Universal Mobile Systems

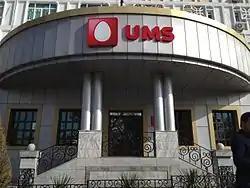
UMS general office

Universal Mobile Systems is an Uzbek–Russian telecommunications company, which provides mobile network to the Republic of Uzbekistan. Universal Mobile Systems was owned by MTS (Mobile TeleSystems GEET, rus. Мобильные ТелеСистемы), until the summer of 2012, when law enforcement authorities of Uzbekistan suspected embezzlement and tax evasion from the parent telecommunications company. According to the settlement agreement, MTS has a stake in 50.01% of the share capital of UMS, the remaining share is transferred to the Republican State Unitary Enterprise Center for Radio Broadcasting and Television, which was administered by the State Committee of Communication of Uzbekistan. The joint venture will work on the infrastructure Uzdunorbita, a former subsidiary of MTS in the country. In 2019, UMS was rebranded as Mobiuz.